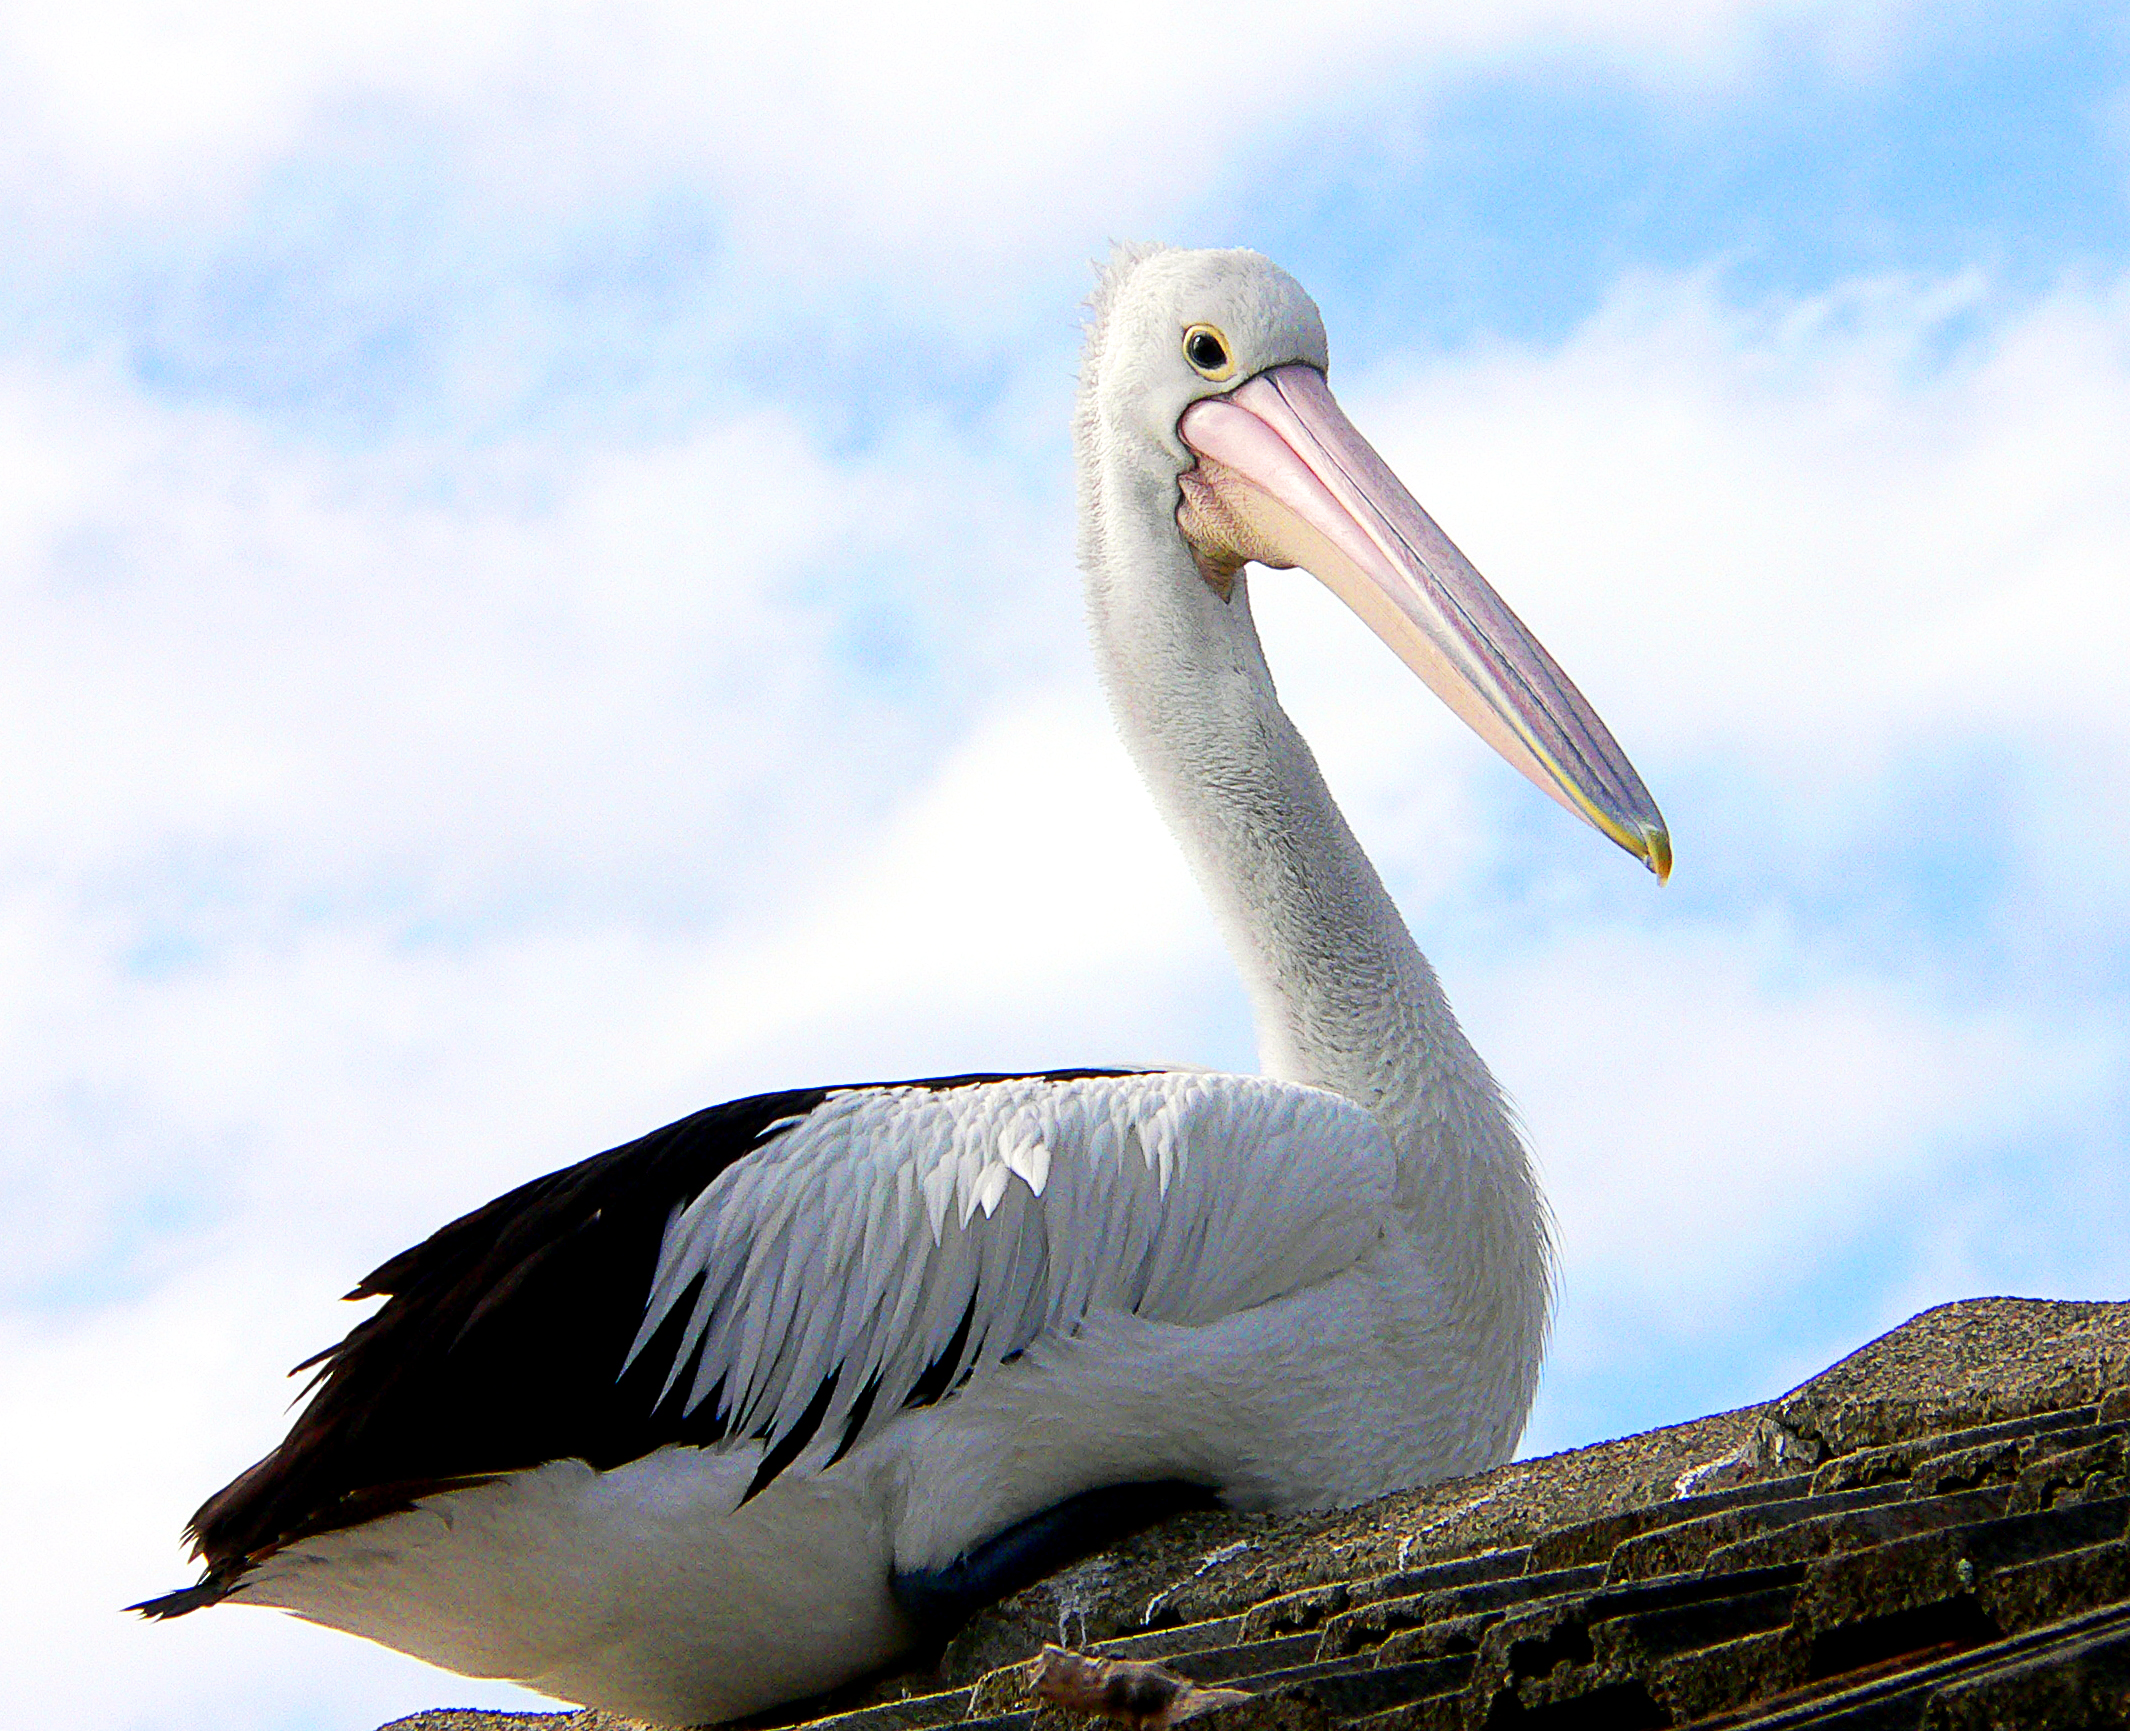
bird, wing, pelican, seabird, wildlife, beak, fauna, stork, vertebrate, flickrsbestcreatures, pelicans, birdonroof, pelecaniformes, ciconiiformes